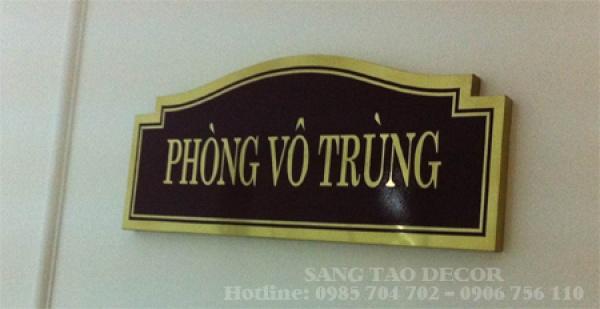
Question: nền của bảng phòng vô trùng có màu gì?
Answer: nền của bảng phòng vô trùng có màu nâu